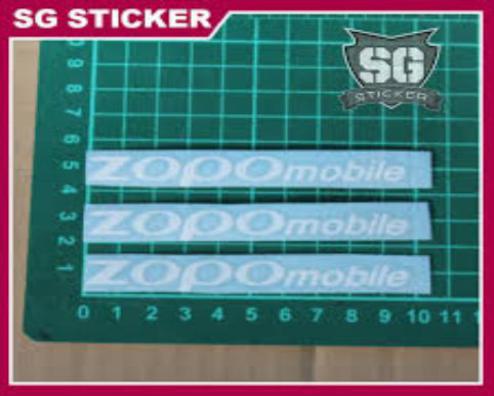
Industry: Electronic